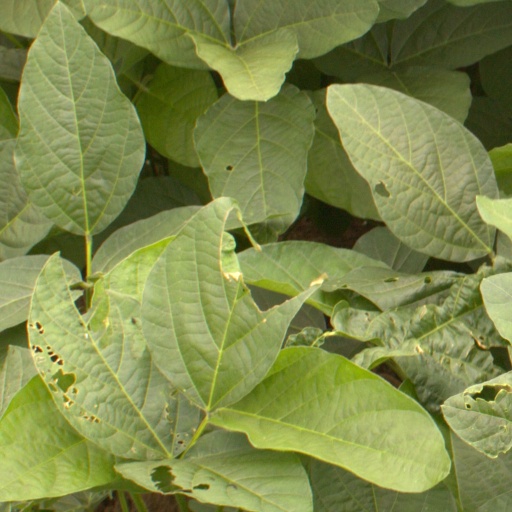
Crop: soybean